That's the Way Love Goes (Janet Jackson song)

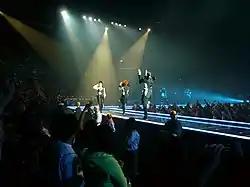
Jackson performing on the Rock Witchu Tour.

Destiny's Child's "Nuclear", a Neptunes production included on the compilation "Love Songs", was likened to an "early '90s, "That's The Way Love Goes"-style Janet Jackson mold" for its "sampled beat recalling the best of '90s hip-pop," also compared for its "mellow, soothing lyrics over churning hip-hop beats." Nelly Furtado cited Jackson as the inspiration for the transition displayed with her third album "Loose", saying "Janet Jackson came out with "That's the Way Love Goes," and she was comfortable in her sexuality and womanhood, and that was inspiring to me." "Pitchfork" likened Ciara's "This is What Love Is", appearing on the album "Basic Instinct", to "a trance-inspired take on the breathy spoken word of Janet Jackson's vastly superior "That's the Way Love Goes". Kat DeLuna stated "This song made me want to pursue music!" "Yahoo! Music" considered Mariah Carey and Miguel's "#Beautiful" "one of the most appealing summer jams since Janet Jackson's "That's The Way Love Goes". Jackson has evoked the song's feel in several recordings, with "People Magazine" describing several cuts on "Damita Jo" reminiscent of its "lush sensual rush". "Feels So Right" from "All for You" was likened to the song for its mellow feel.